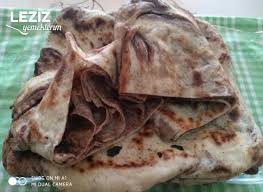
Yemek: gozleme